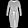
Label: Dress